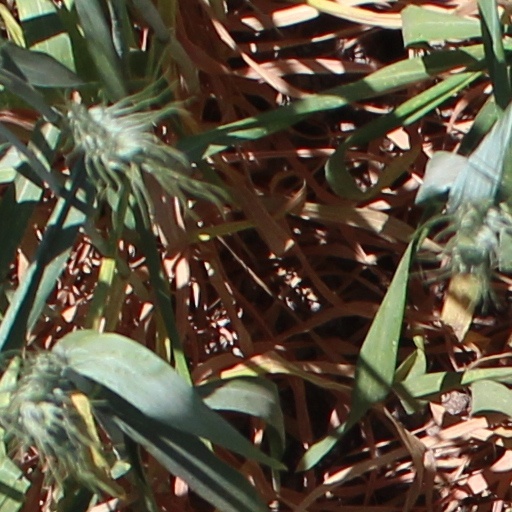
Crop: wheat